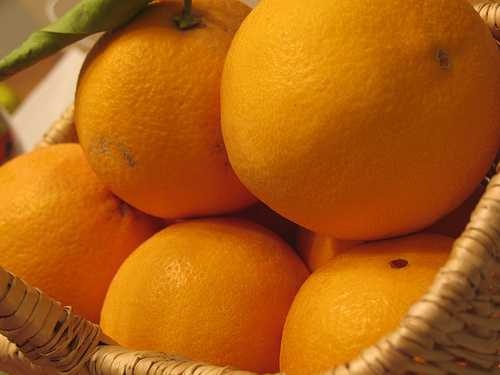
Label: Orange